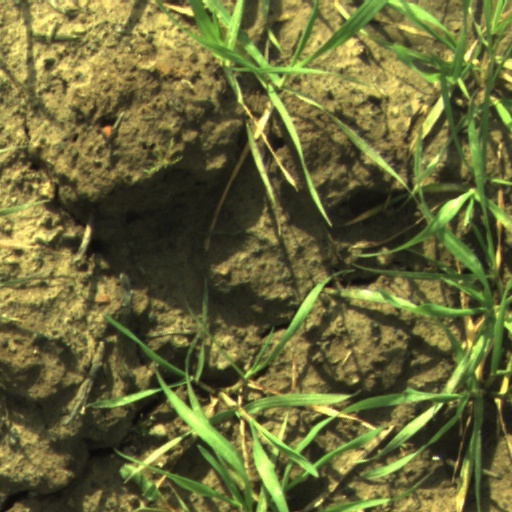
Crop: wheat